Johann Lamont

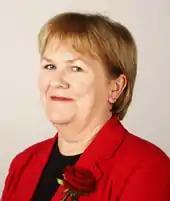
Official parliamentary portrait, 2011

In the wake of Labour's second defeat at the Scottish Parliament election of May 2011, which saw the Scottish National Party (SNP) form its first majority government, Gray announced his intention to step down as leader of the Labour MSPs later that year. A review chaired by Jim Murphy and Sarah Boyack into the party's structure in Scotland subsequently concluded that the next leader should lead the entire Scottish Labour Party rather than just its MSPs, as previous leaders had. Lamont declared her candidacy for the leadership election in September 2011 and launched her campaign on 7 November at Stirling University. She told delegates that Labour needed to reengage with the electorate if it wanted to govern again: "We must listen and learn, show humility and seek again to talk for and to people's ambitions and concerns. Our real challenge is that we in Labour lost our way, lost our confidence and lost Scotland."